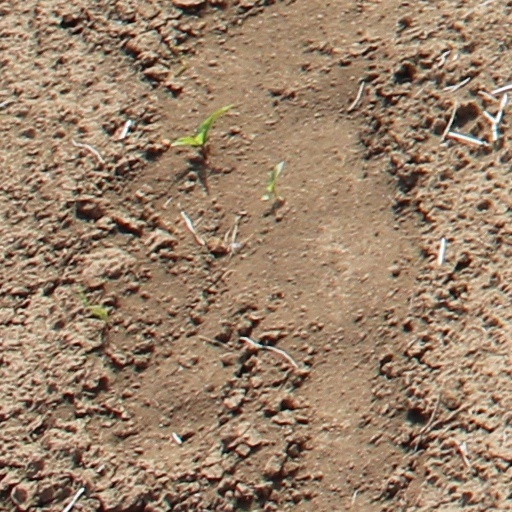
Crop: wheat